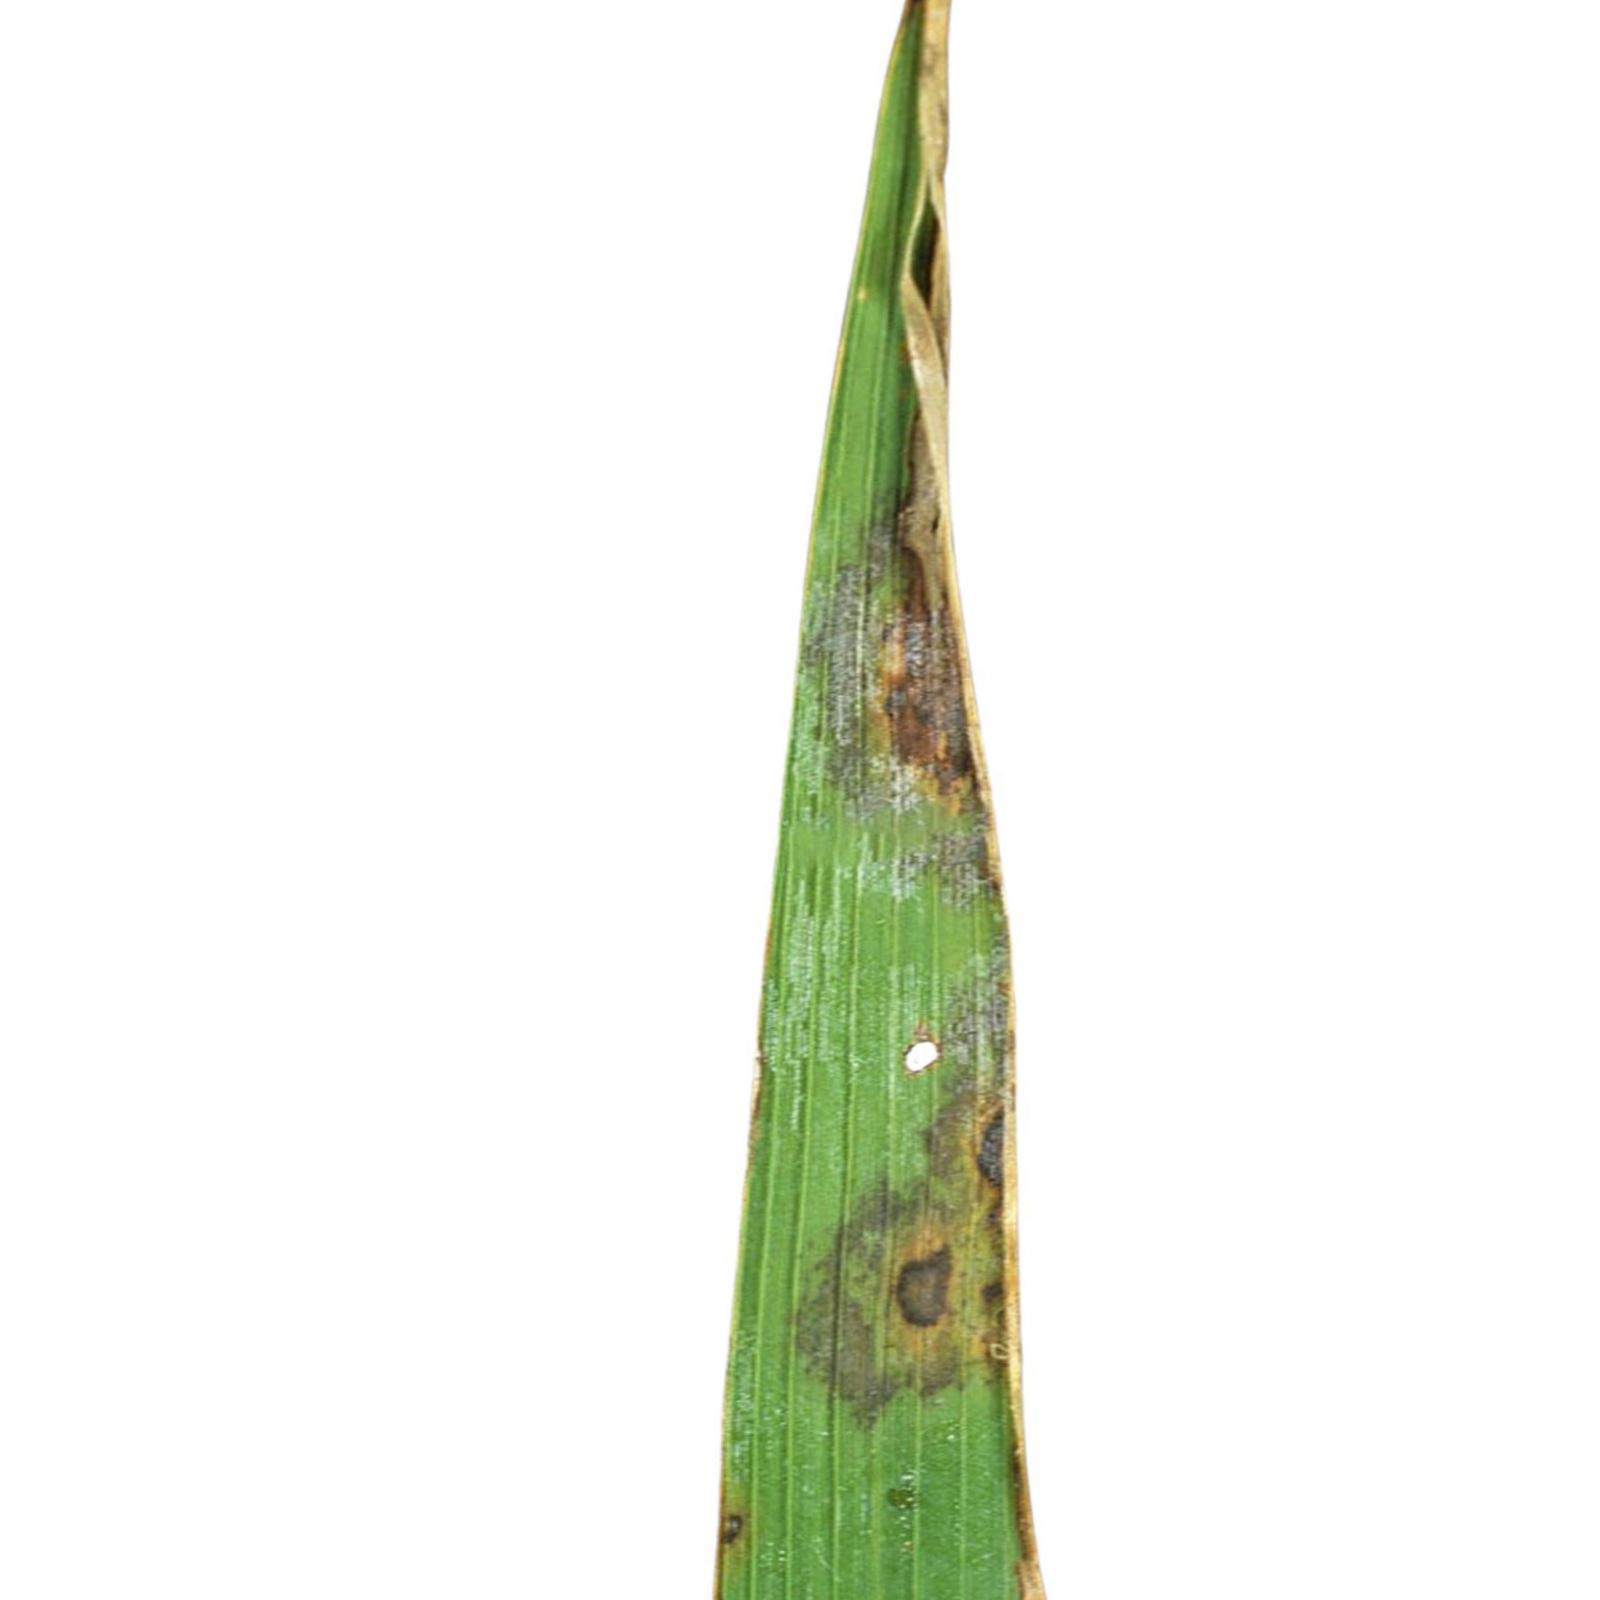
Nhãn: Bệnh Cháy lá ( Leaf scald )